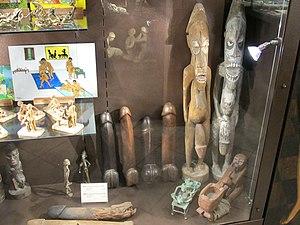
Les collections de Musée de l'érotisme de Paris